French Revolution of 1848

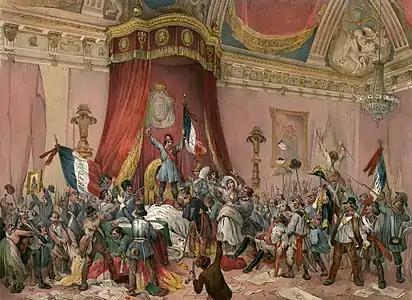
The throne room of the Tuileries Palace seized by a revolutionary mob

On 23 February, the Ministry of War requested more regular troops from outside Paris. Crowds marched past Guizot's residence shouting "Down with Guizot" ("À bas Guizot") and "Long Live the Reform" ("Vive la réforme"). The National Guard was mobilized, however its soldiers refused to engage the crowds, and instead joined them in their demonstrations against Guizot and King Louis Philippe. In the early afternoon, Louis Philippe summoned Guizot to the Tuileries Palace, the king's residence, and reluctantly asked for his resignation. Guizot returned to the Parliament where he resigned as prime minister, and the King then requested Count Molé to form a new government.